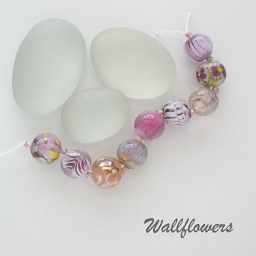
Nine 14mm round Orphans in shades of pink with frit, twisties, silvered glass and encased flowers.